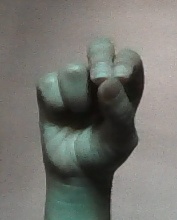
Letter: gaaf